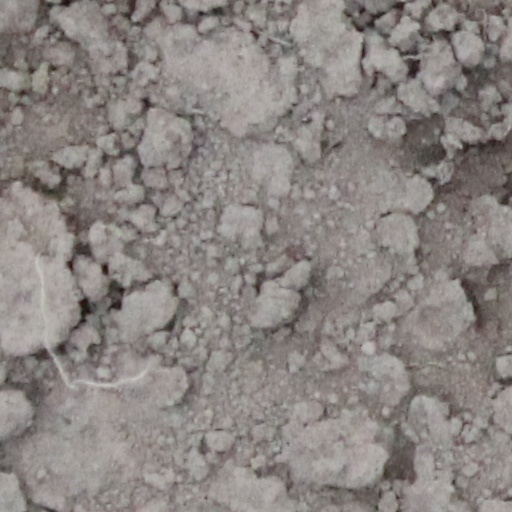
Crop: wheat